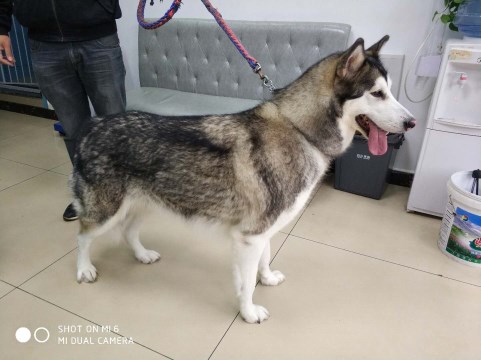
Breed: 1324-n000004-malamute